Ajam of Bahrain

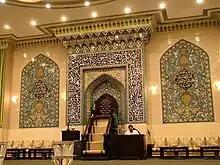
Matam Al Ajam interior, Fareej el-Makharqa

Despite the significant Gulf Iranian population in Dubai, pro-Iran demonstrations did not materialize during the dispute between Iran and the UAE over Abu Musa and the Tunb islands. When Emirati Arabs protested and destroyed Iranian property following Iran's repossession of the islands, UAE President Sheikh Zayed bin Sultan compensated the affected Gulf Iranians, who remained largely apolitical.